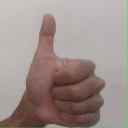
अक्षर: थ